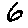
Label: 6